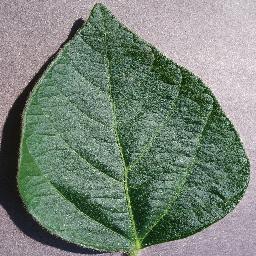
Label: Soybean___healthy